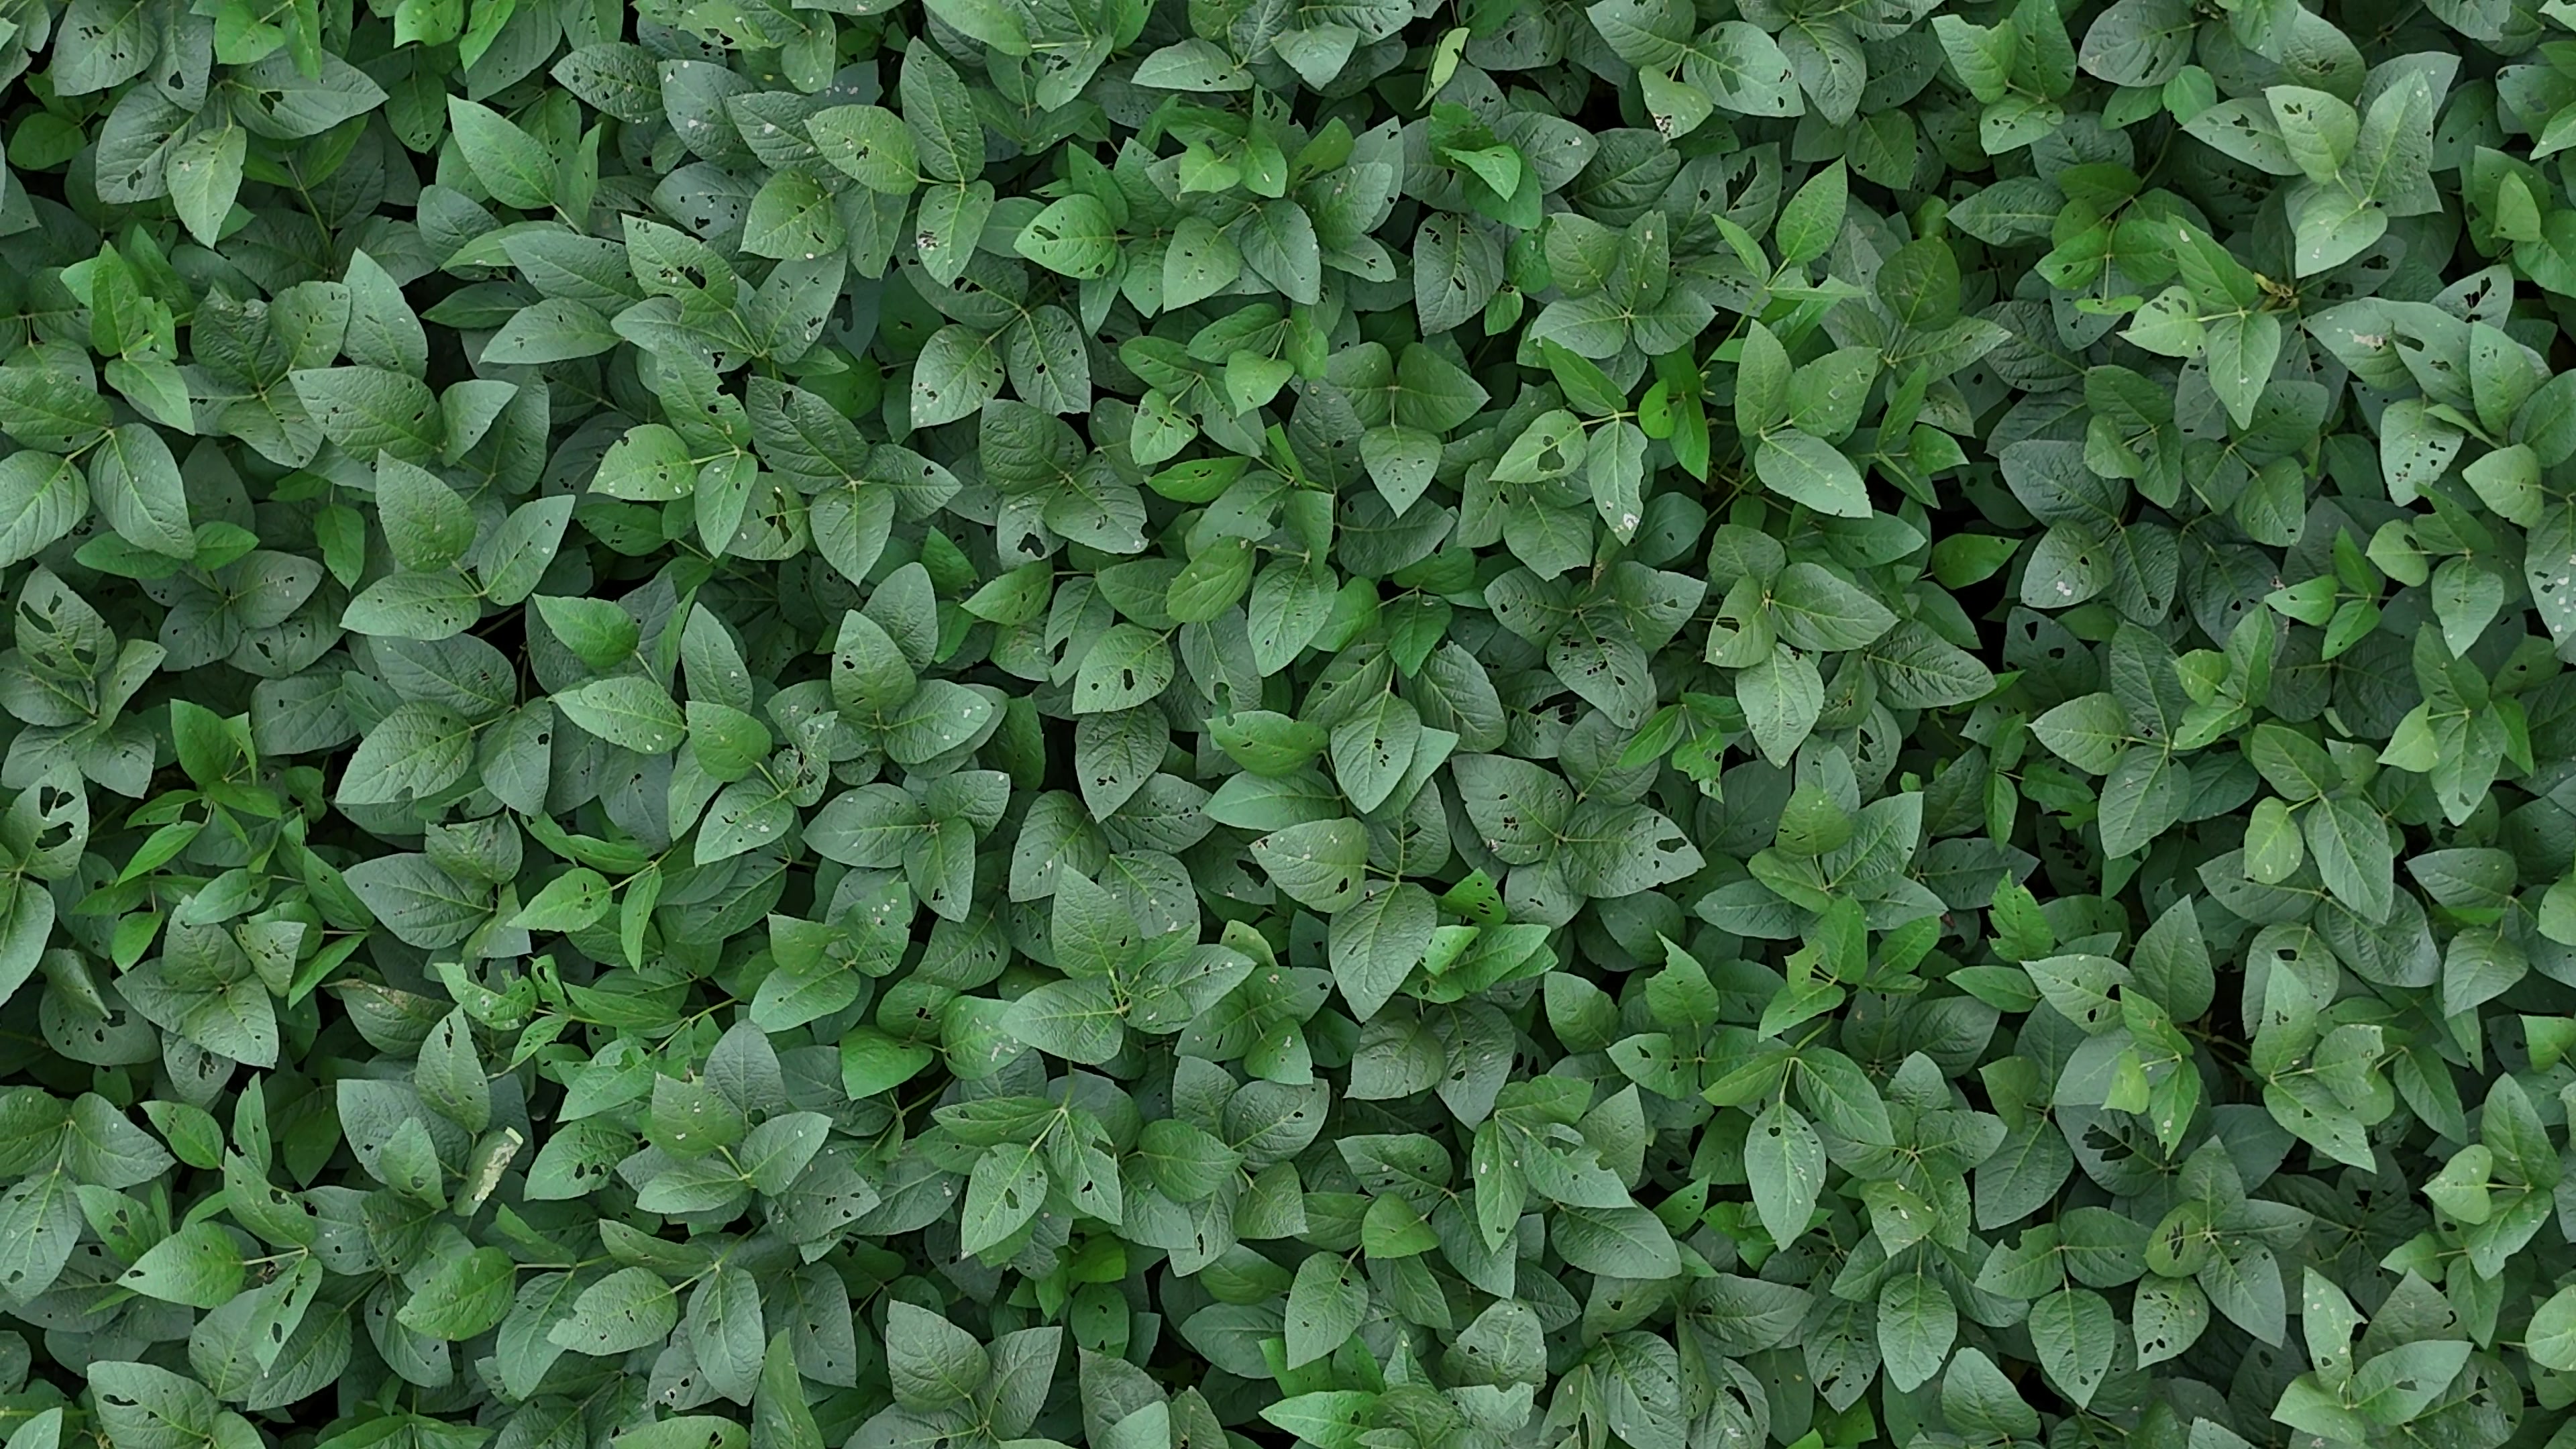
Label: Semilooper_Pest